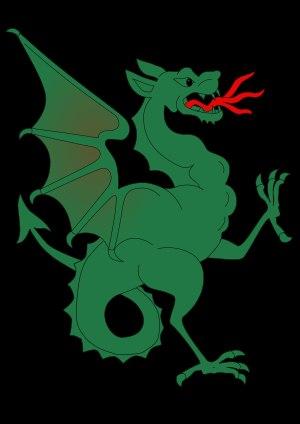
La vouivre est une créature fantastique mythologique. Elle prend la forme d'un dragon bipède ou d'un serpent ailé, selon les traditions régionales ; souvent, elle est censée porter une escarboucle sur le front. En héraldique, elle est aussi appelée guivre.
Liernais [ljɛ:ʀnɛ] est une commune française située dans le canton d'Arnay-le-Duc du département de la Côte-d'Or, en région Bourgogne-Franche-Comté.